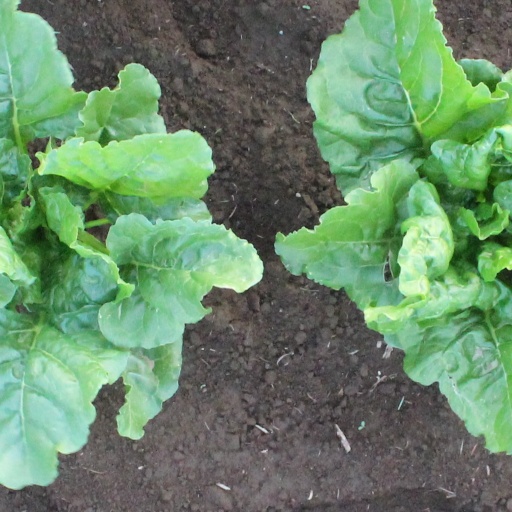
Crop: sugar beet